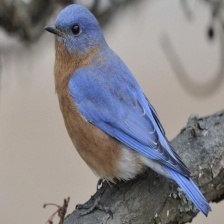
Species: EASTERN BLUEBIRD
Scientific name: SIALIA SIALIS